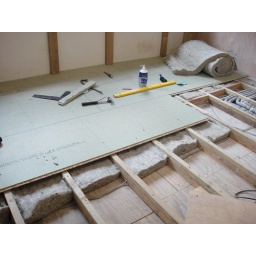
Flooring chipboard laid in bedroom 1 floor with 100mm Black Mountain sheeps wool insulation below.